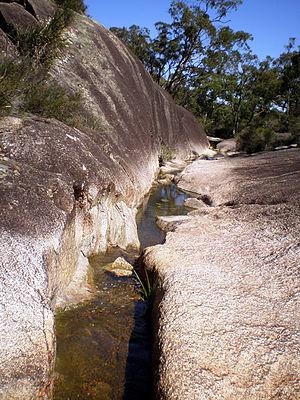
Le parc national de Boonoo Boonoo est un parc national situé à environ 571 km au nord de Sydney en Nouvelle-Galles du Sud en Australie et 26 km au nord-est de Tenterfield.